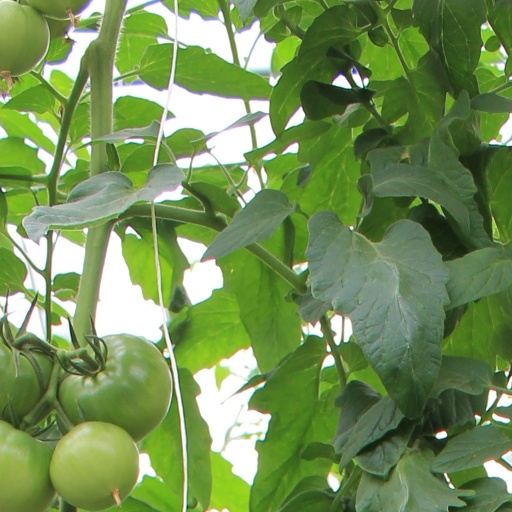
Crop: tomato